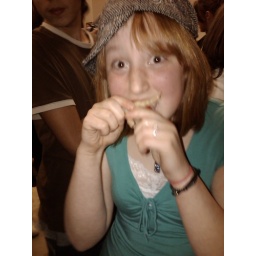
This girl is eating a raw chicken foot! Winter camps in style!